Le Landeron

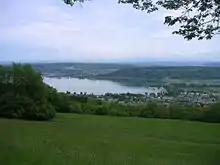
Le Landeron and Lake Biel

The name Le Landeron appears for the first time around 1209, as a place name mentioned in the fishing rights of the neighboring Benedictine monastery of St. Johannsen in Erlach. Since it was given as a place name, it appears that the area where the town now stands was not inhabited. The nearby houses were up in the Jura hills and were grouped under the name Nugerol. The area around what is now La Tour was once the site of a fortification, which was destroyed around 1309. The Duke of Austria forbade anyone to rebuild the fortifications.